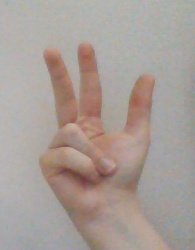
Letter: al